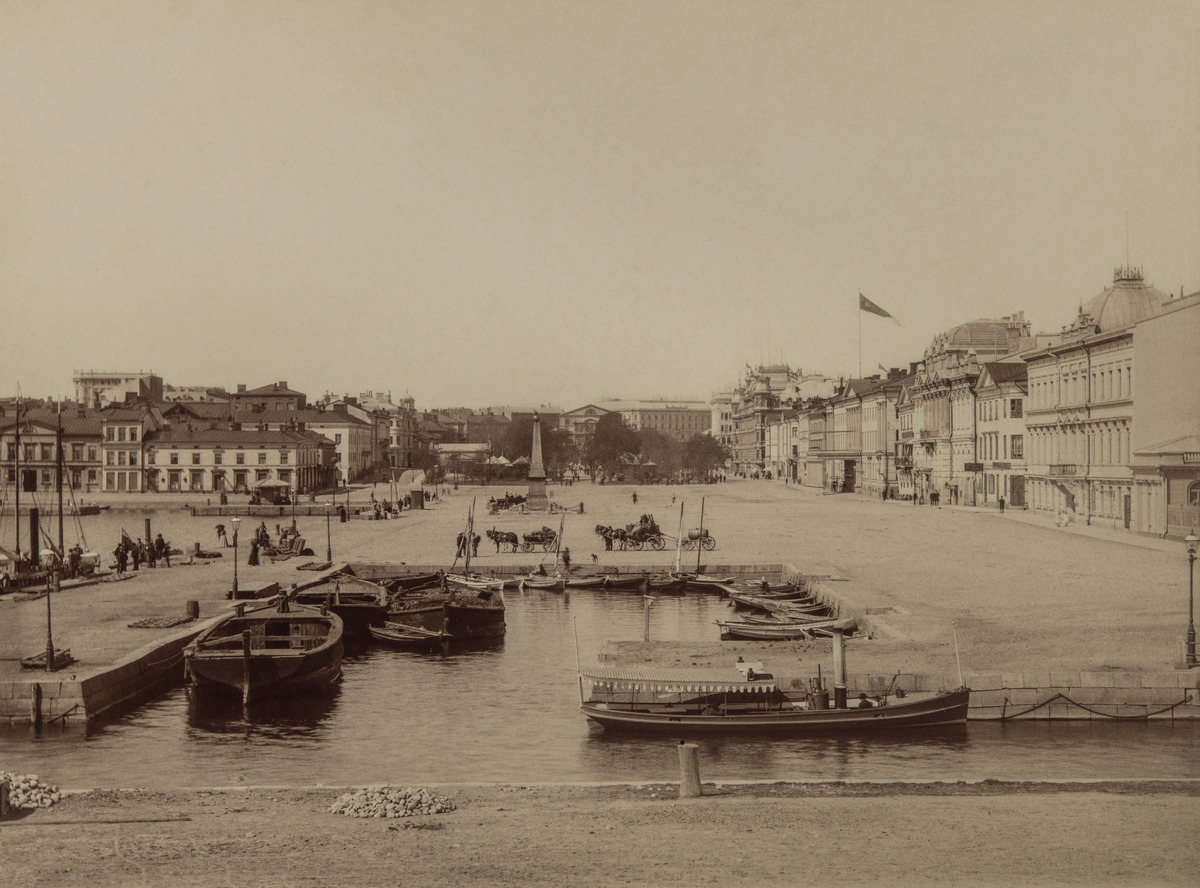
Näkymä Kauppatorille ja Esplanadille Katajanokan suunnalta
sisällön kuvaus: Näkymä Kauppatorille ja Esplanadille Katajanokan suunnalta. Kuvan etualalla Linnanallas, jossa proomuja ja veneitä sekä höyryvene. mustavalkoinen
Kuvaaja: Lagergrén, Svante, valokuvaaja
Ajankohta: kuvausaika 1889
Paikka: Suomi, Uusimaa, Helsinki, Kaartinkaupunki Helsinki, Kauppatori
Aiheet: torit, veneet, satamat, kadut, altaat, kerrostalot